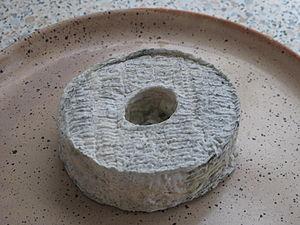
Fromage de chèvre au lait cru ""Rouelle du Tarn"". Diamètre